Human rights in Lithuania

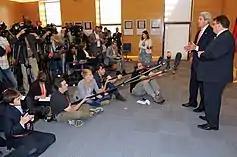
The Press is interviewing two spokesman

According to 2025 World Press Freedom Index by Reporters Without Borders, Lithuania ranks 14th among 180 countries in the world. On 11 January 2018, the day before the anniversary of the violent 1991 January Events, the ruling Lithuanian Farmers and Greens Union advocated outlawing Russian media due to disinformation. There were several suspensions of the Russian state TV broadcasting citing incitement of hatred. In 2018, European Commission concluded that the suspensions were compliant with the EU rules, while Reports Without Borders criticized the bans.